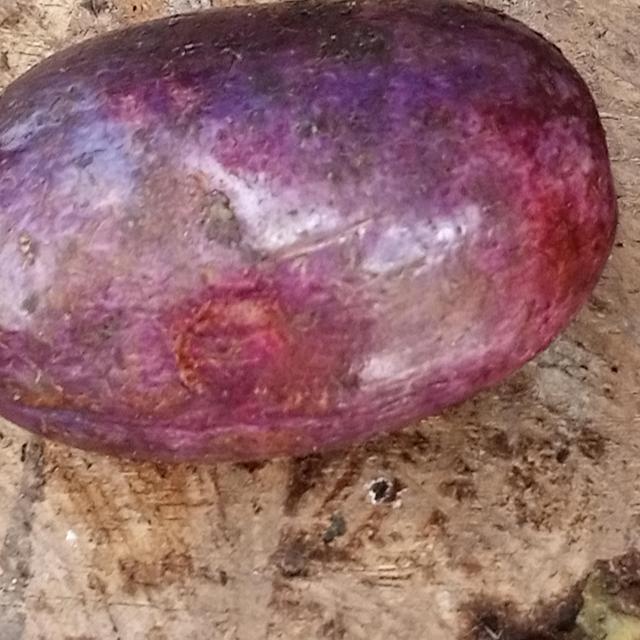
Plum grade: unaffected